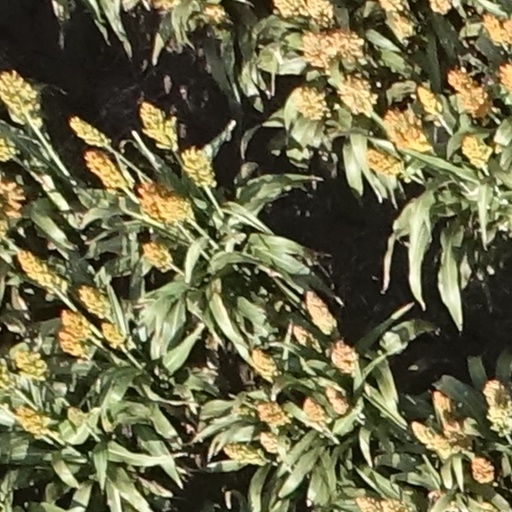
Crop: sorghum